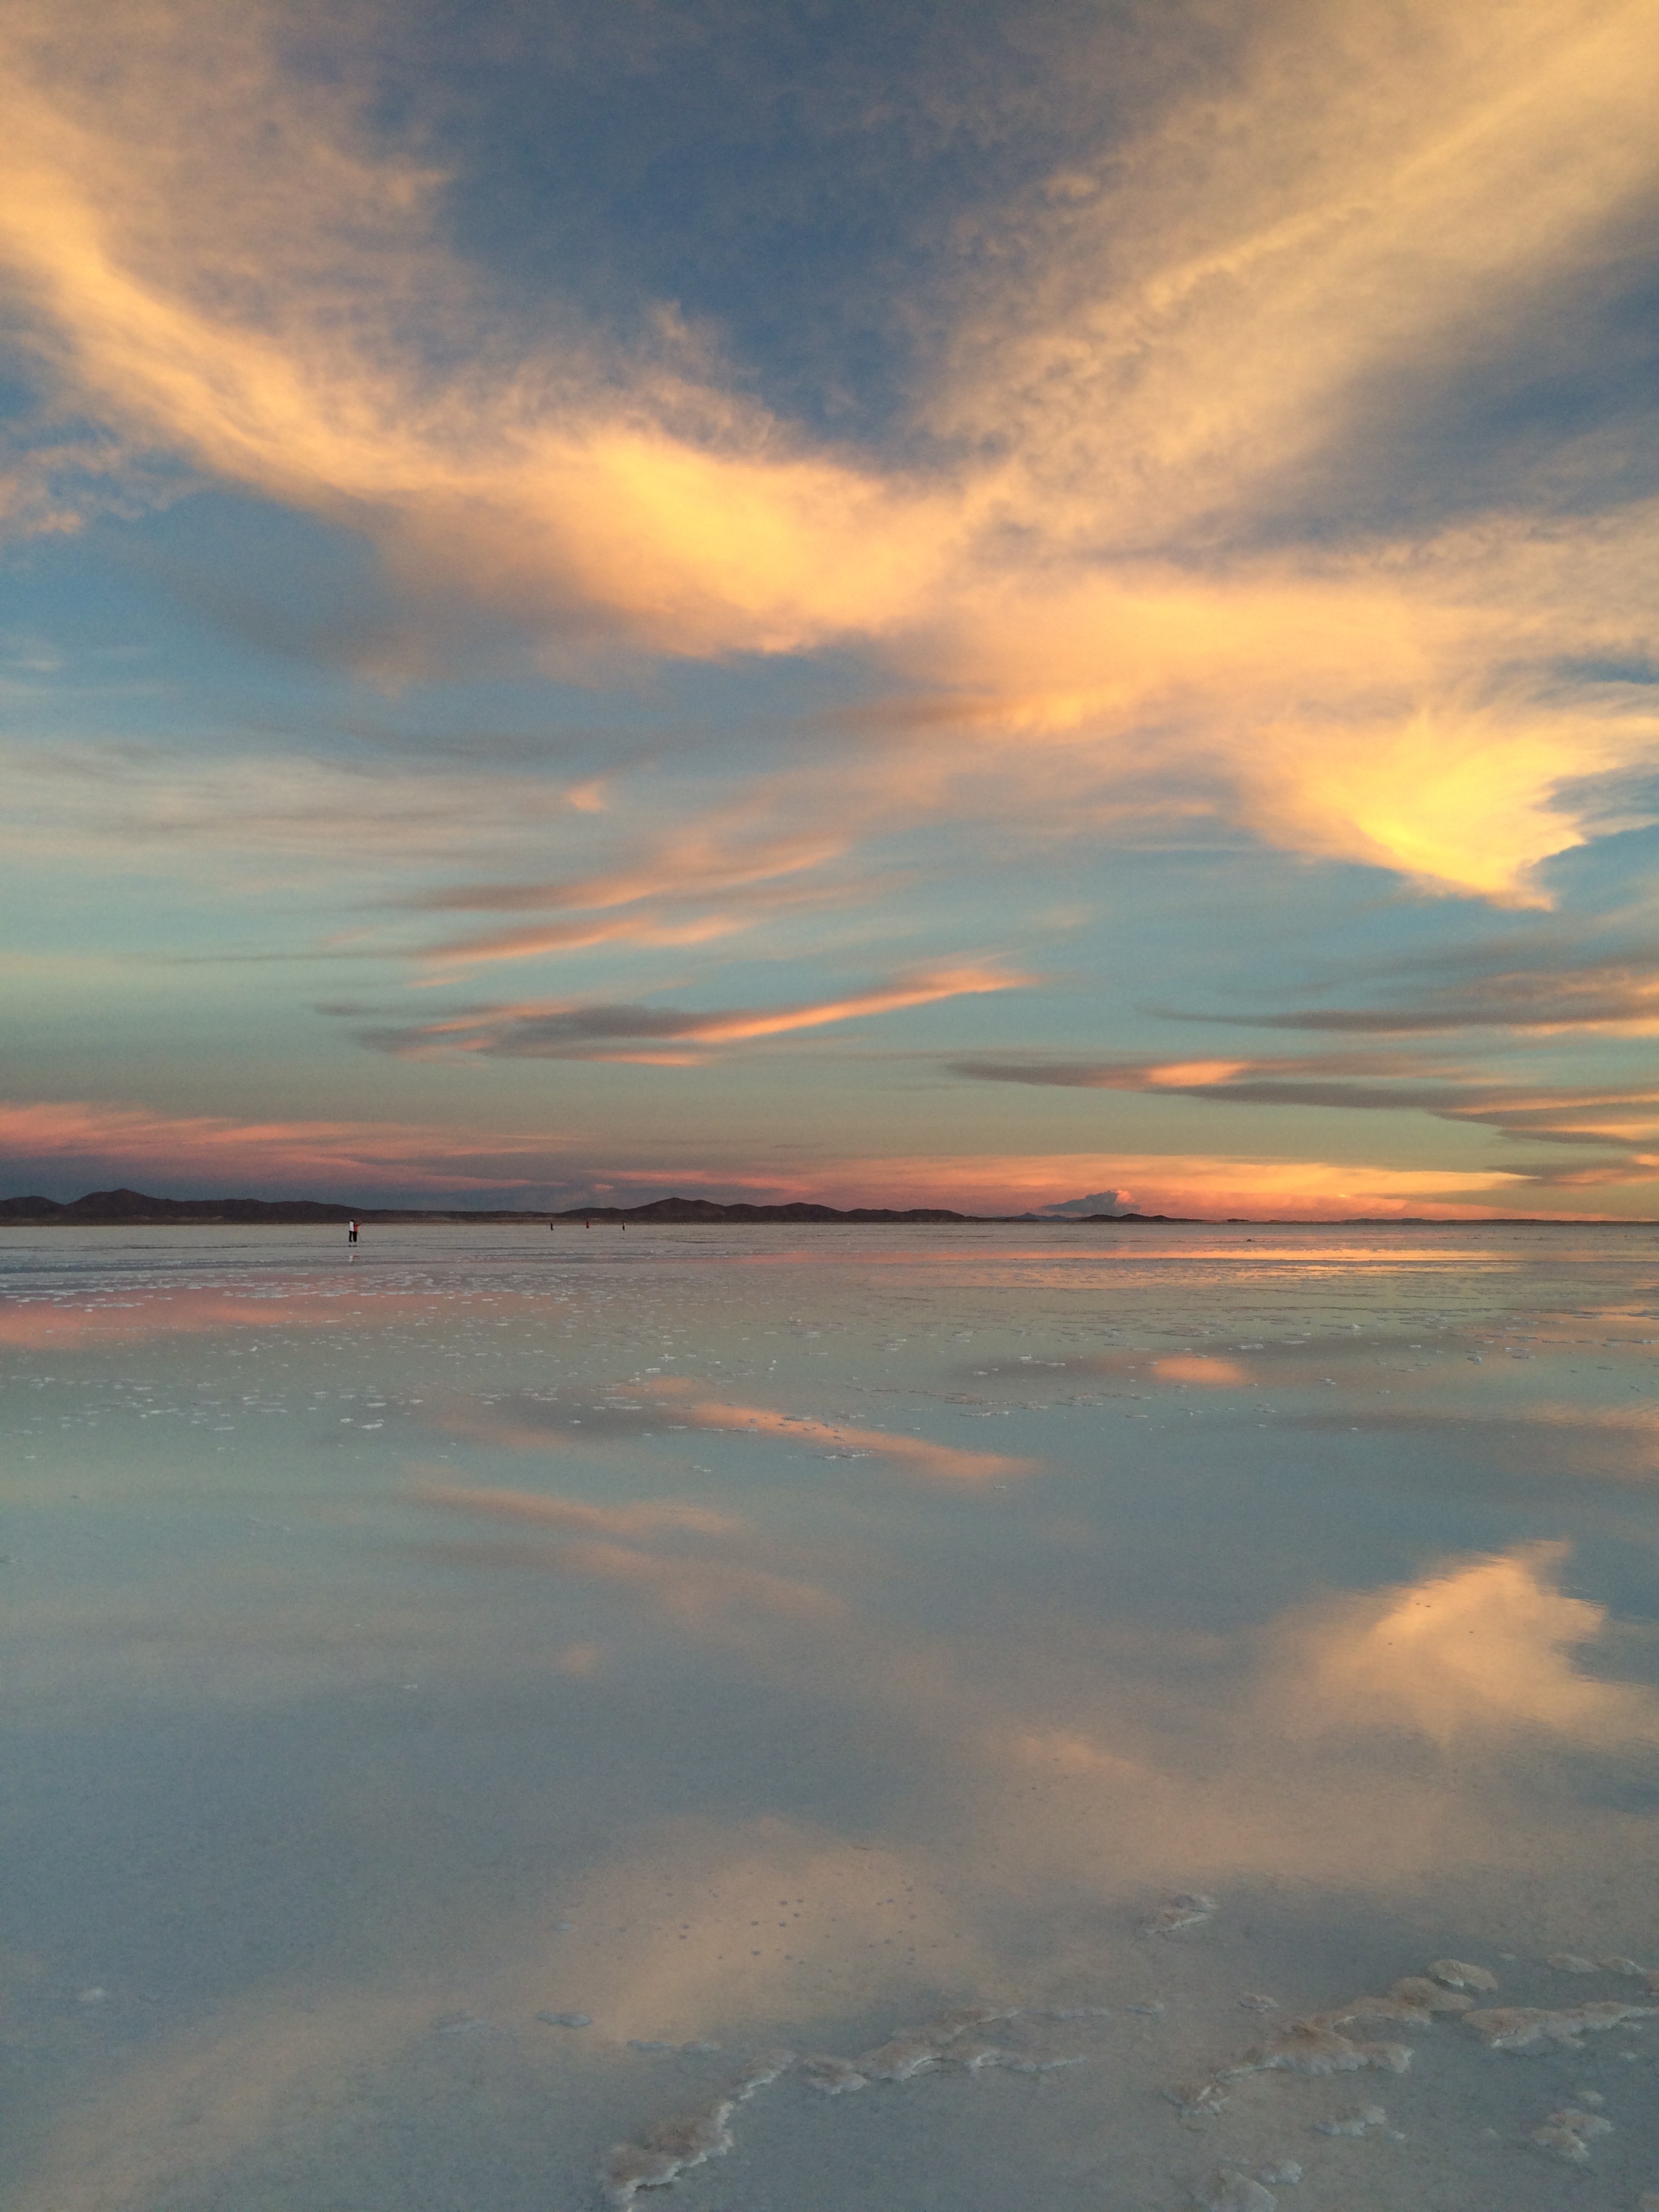
beach, sea, coast, sand, ocean, horizon, cloud, sky, sun, sunrise, sunset, sunlight, morning, shore, wave, lake, dawn, atmosphere, dusk, evening, reflection, body of water, loch, afterglow, at dusk, meteorological phenomenon, atmospheric phenomenon, wind wave